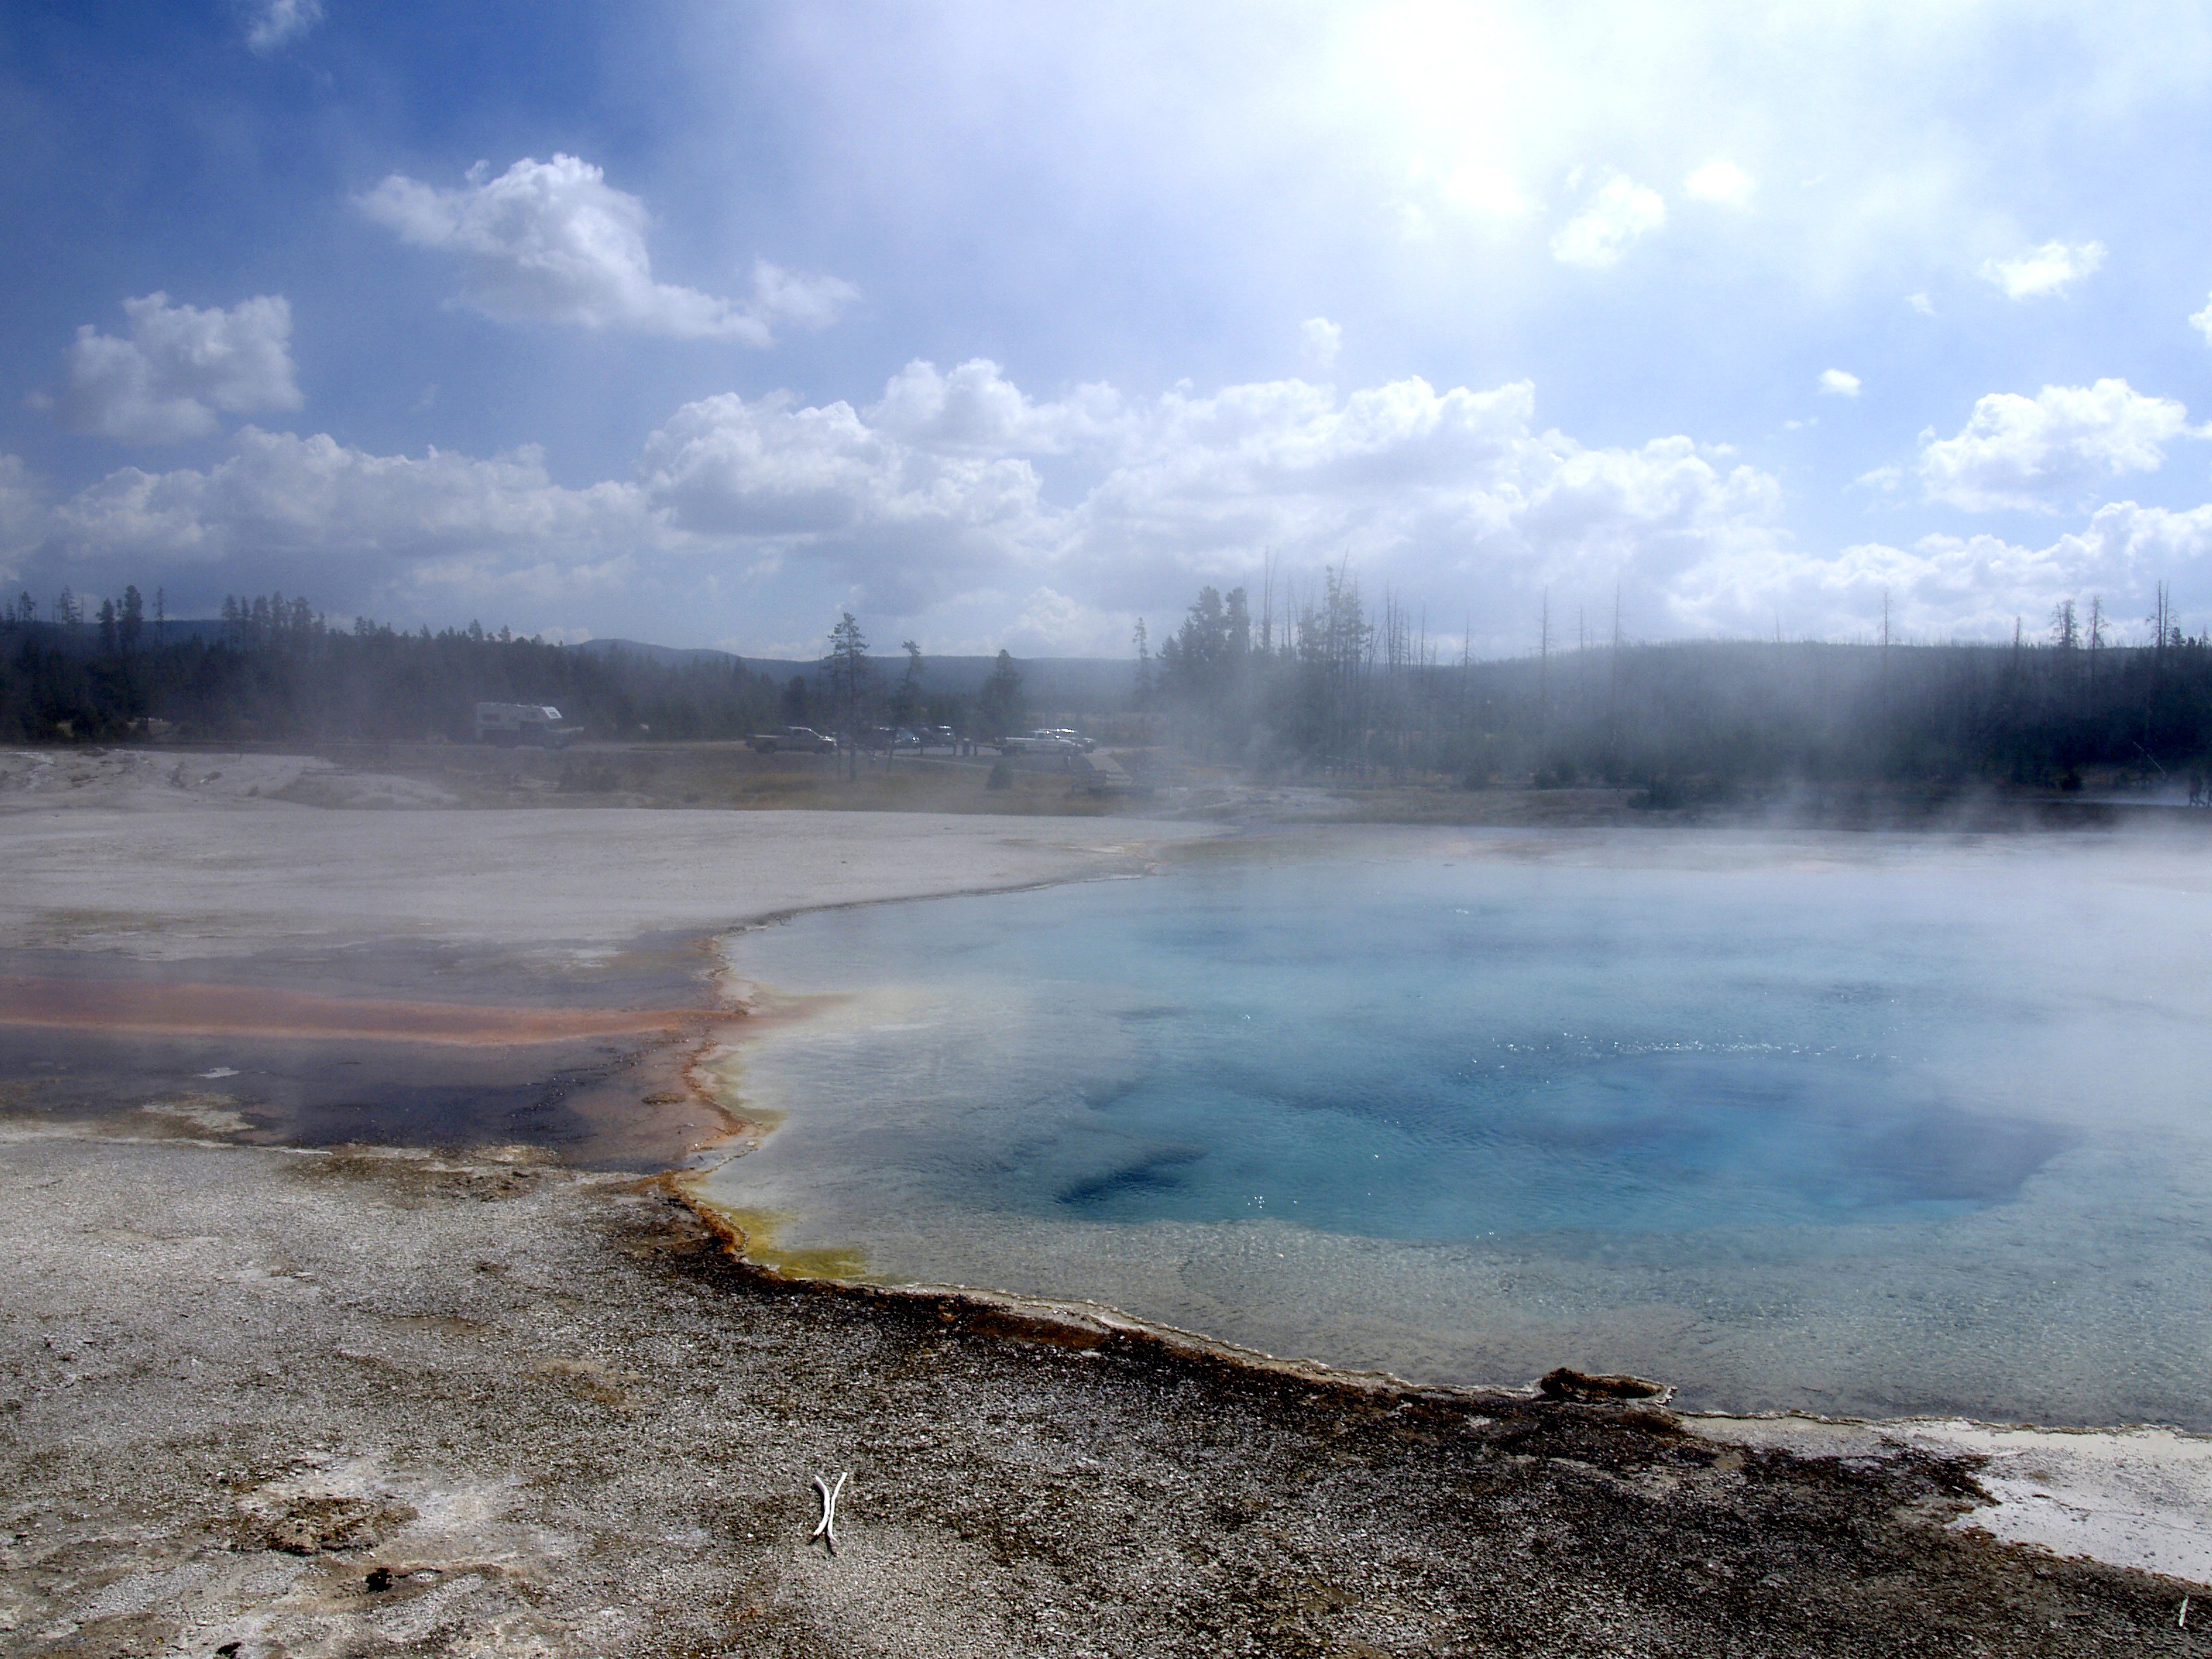
landscape, sea, water, nature, cloud, mist, steam, morning, river, pond, spring, reflection, scenery, usa, steaming, colorful, erosion, body of water, geothermal, hot, geyser, tourist attraction, minerals, wyoming, volcanic, yellowstone national park, landform, volcanism, geographical feature, atmospheric phenomenon